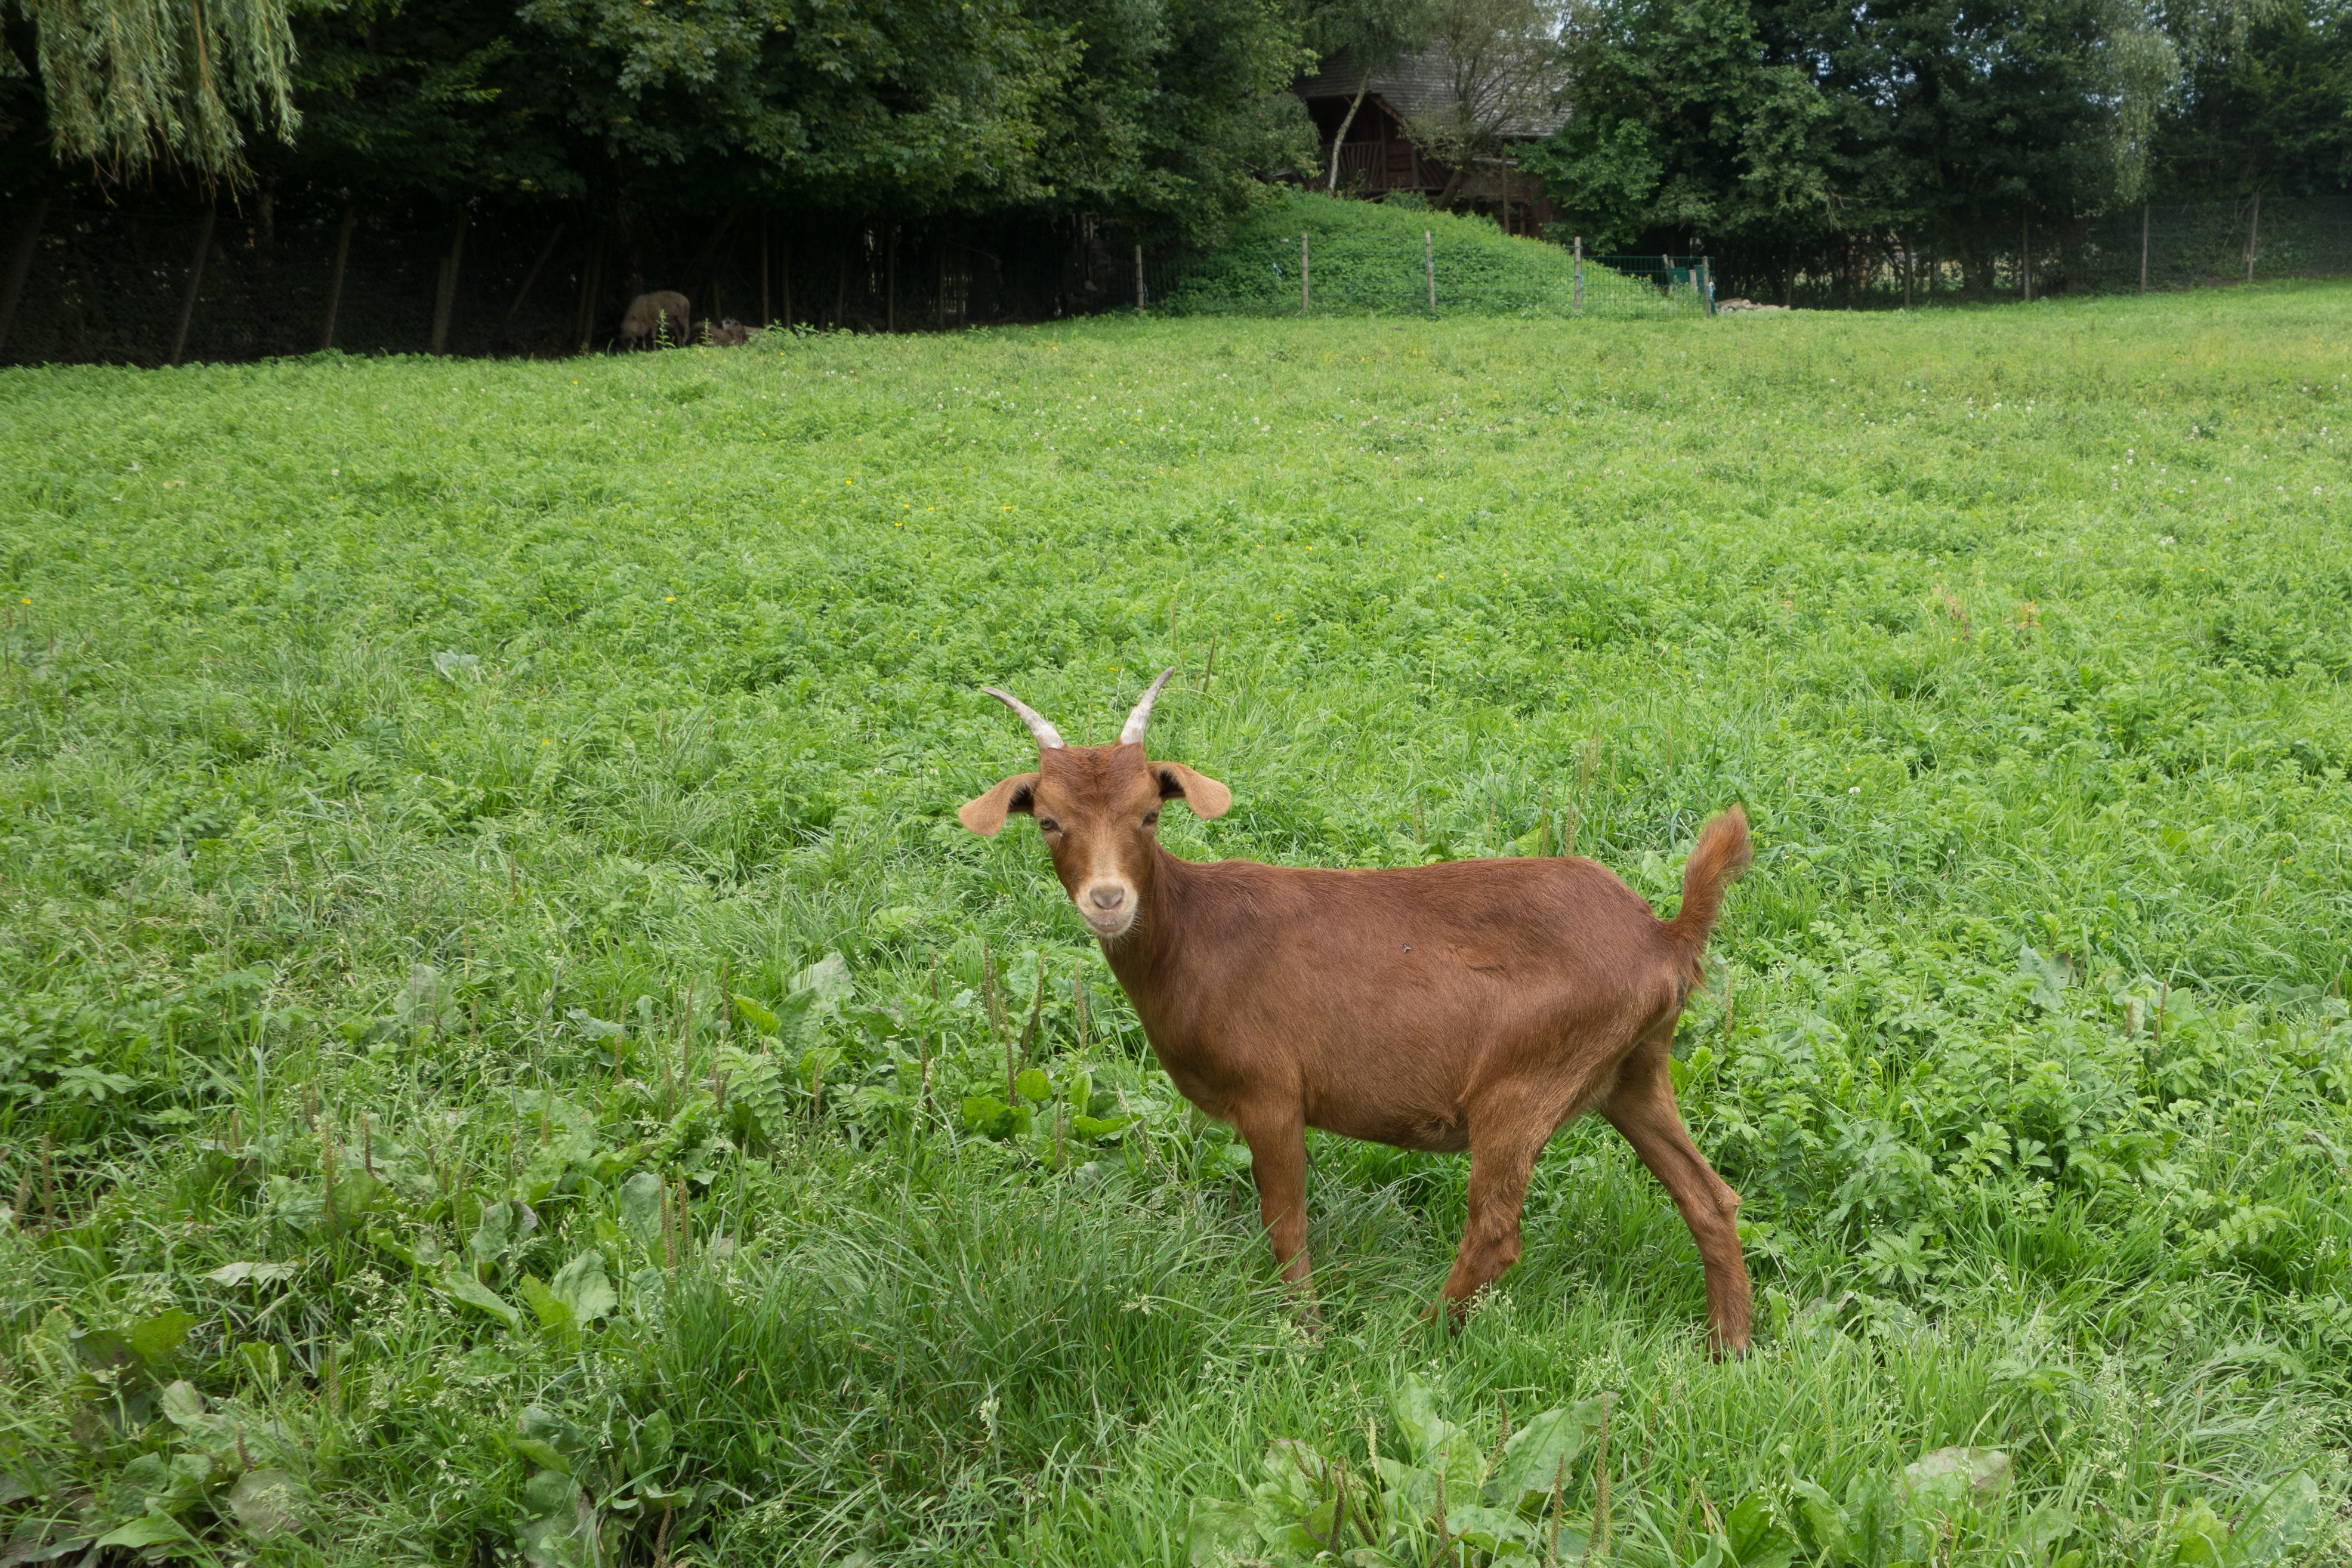
nature, grass, farm, meadow, prairie, animal, wildlife, deer, goat, pasture, grazing, mammal, fauna, enclosure, goats, grassland, mammals, animal world, domestic goat, white tailed deer, billy goat